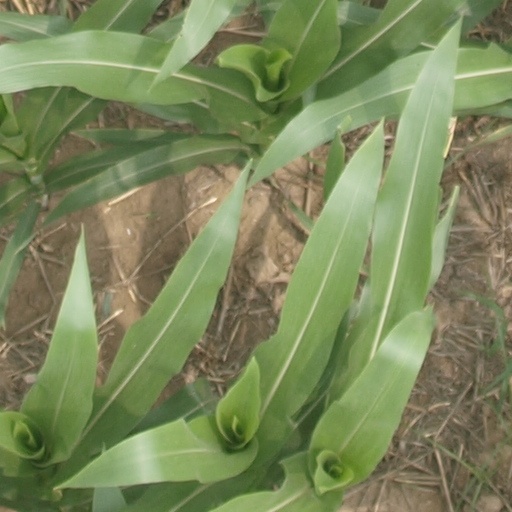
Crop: maize; corn